County Dublin

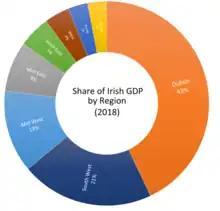
Dublin accounts for over two-fifths of Ireland's GDP

Dublin city and suburbs is a CSO-designated urban area which includes the densely populated contiguous built-up area which surrounds Dublin city centre. As of the 2022 census, Dublin city and suburbs encompassed 345 km, expanding in size by 8.7 percent (or 27.5 km) since the 2016 census. The population of Dublin city and suburbs grew from 1,173,179 in 2016 to 1,263,219 in 2022, an increase of 7.7 percent.